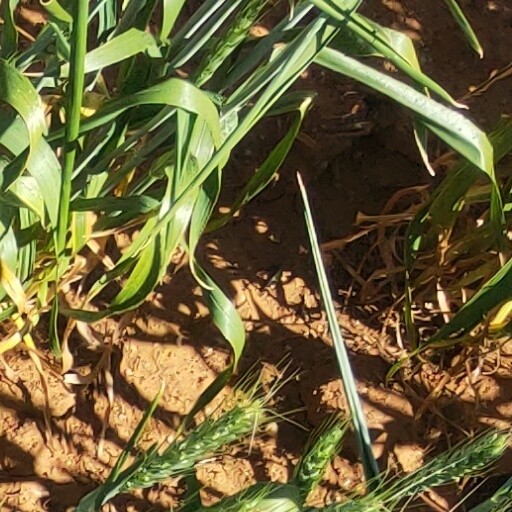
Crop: wheat